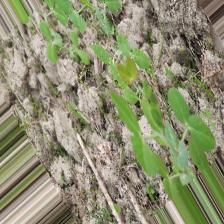
Label: Normal